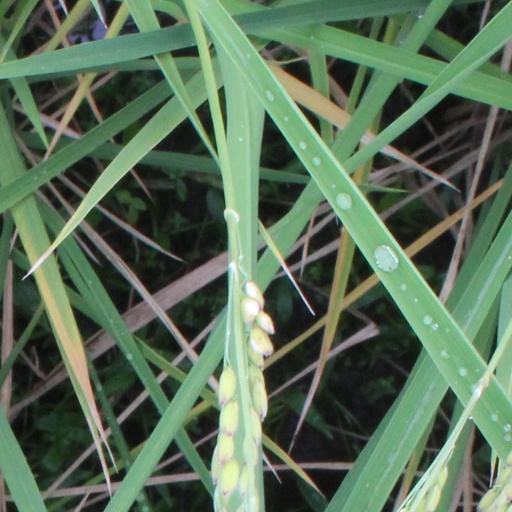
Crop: rice